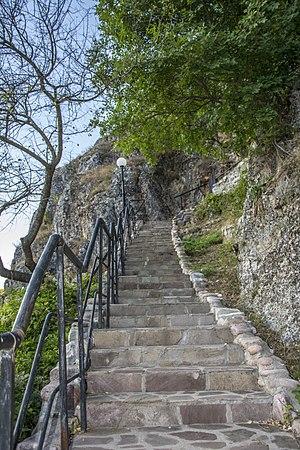
L'église troglodyte Saint-Pierre-et-Saint-Paul de Rsovci est une église orthodoxe serbe serbe située à Rsovci, dans la municipalité de Pirot et dans le district de Pirot, en Serbie. Elle est inscrite sur la liste des monuments culturels protégés de la République de Serbie.